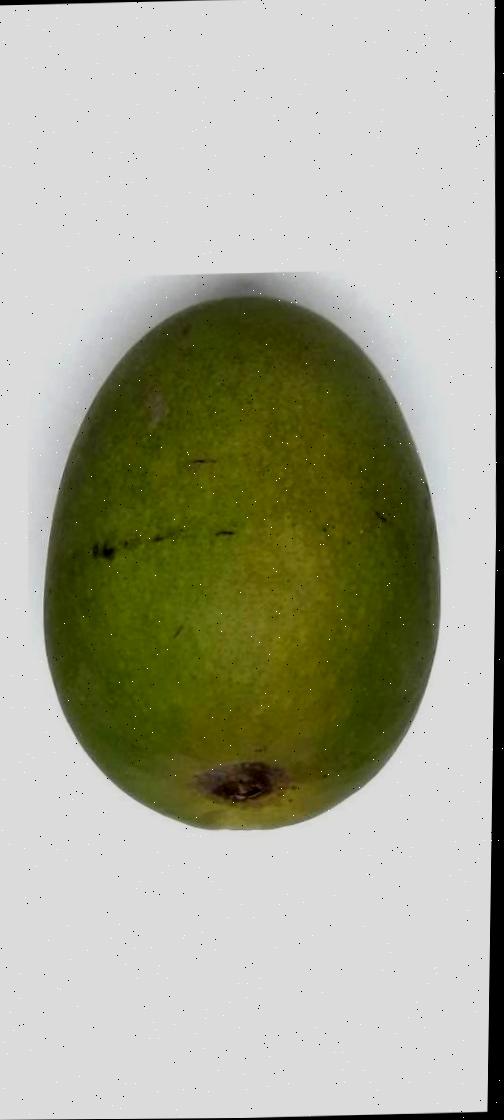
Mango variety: Himsagor